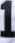
Number: 1